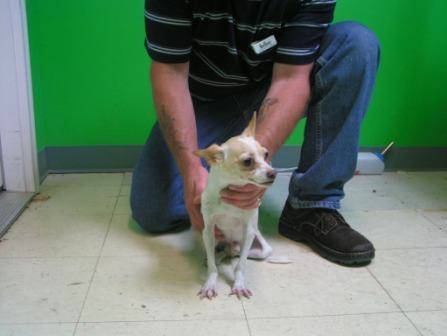
Label: dog